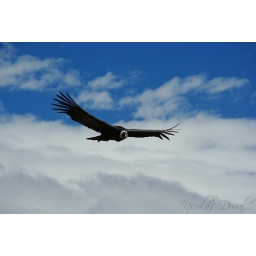
Male Condor high in the blue sky - Cruz del Condor, Peru